List of Toronto Maple Leafs seasons

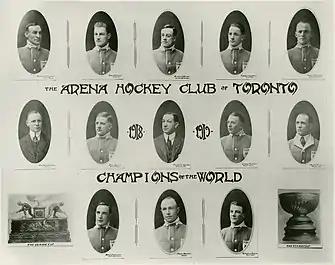
1917–18 season Toronto Arenas. Top row, from left: Rusty Crawford, Harry Meeking, Ken Randall, Corbett Denneny, Harry Cameron. Middle row, from left: Dick Carroll, Jack Adams, Charles Querrie, Alf Skinner, Frank Carroll. Bottom row, from left: Harry Mummery, Harry "Hap" Holmes, Reg Noble.

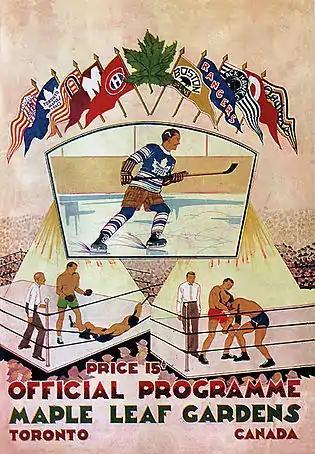
Toronto Maple Leafs opening night program at Maple Leaf Gardens, November 12, 1931.

The Toronto Maple Leafs are a professional ice hockey team based in Toronto. They are members of the Atlantic Division in the Eastern Conference of the National Hockey League (NHL) and are known as one of the Original Six teams of the league. Founded in 1917, the club had no nickname in their first season, and were known as the Toronto Arenas for their second season. From the 1919–20 season they were known as the Toronto St. Patricks, until in February 1927 when the club was purchased by Conn Smythe. Smythe changed the name of the club to the Maple Leafs and they have been known by that name ever since. Over their 107 seasons, the Leafs have won 3200 regular season games, lost over 2900 regular season games, accumulated seven division championships, led the league in points six times, appeared in the playoffs 73 times, gained eight O'Brien Cup championships, and won 13 Stanley Cup titles.